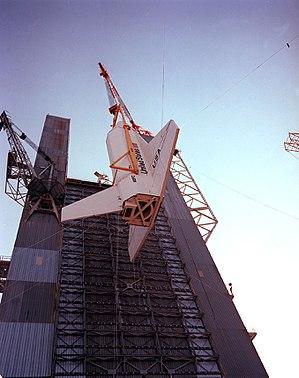
Le Pathfinder est une maquette d'orbiteur de la NASA pesant 75 tonnes créé pour travailler les procédures de déplacement et de manutention de navette spatiale américaine. Il est en structure d'acier, avec la même taille, masse et forme qu'un véritable orbiteur.